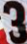
Number: 3